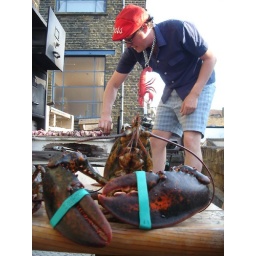
2006-07-02 red lobster in a black cabinet 014